July 1936 military uprising in Barcelona

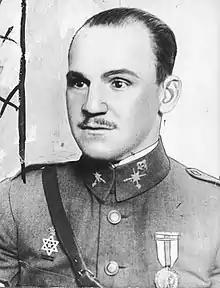
Manuel Goded, the commander-in-chief of the nationalist uprising in Barcelona

, the head of the Catalan branch of the Spanish Military Union (UME), had begun making preparations for the coup since February 1936. The UME established cells in every barracks in Catalonia, bringing many officers onto the side of the coup. But many other officers remained loyal to the Republic, including the Captain General of Catalonia Francisco Llano de la Encomienda. Llano de la Encomienda supported the Republican Union and had told his subordinates that, in a conflict between communism and fascism, he would side with the former over the latter. The UME was forced to look elsewhere for a commanding officer. Emilio Mola appointed General Manuel Goded as the commander of the uprising in Catalonia. After securing control of Mallorca, Goded was to make his way from his base in the Balearic Islands to the mainland. During this interim, General would take provisional command of the uprising. Despite being surrounded by conspirators, Llano de la Encomienda refused to declare a state of emergency when it was requested by Burriel. At the building, local military leaders received orders from , the representative of the military conspiracy in Catalonia.